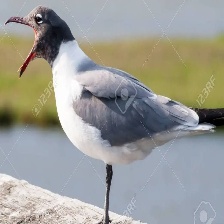
Species: LAUGHING GULL
Scientific name: LEUCOPHAEUS ATRICILLA